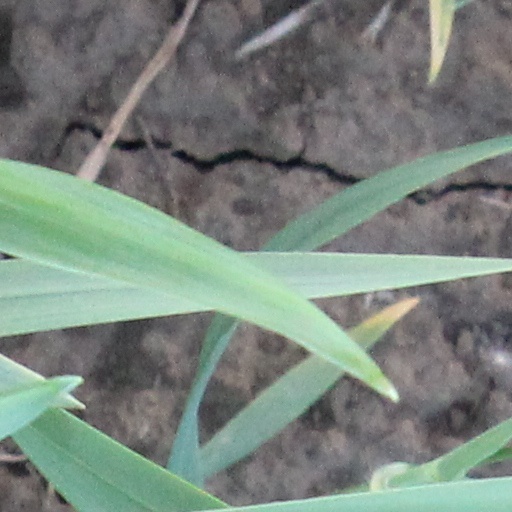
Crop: wheat